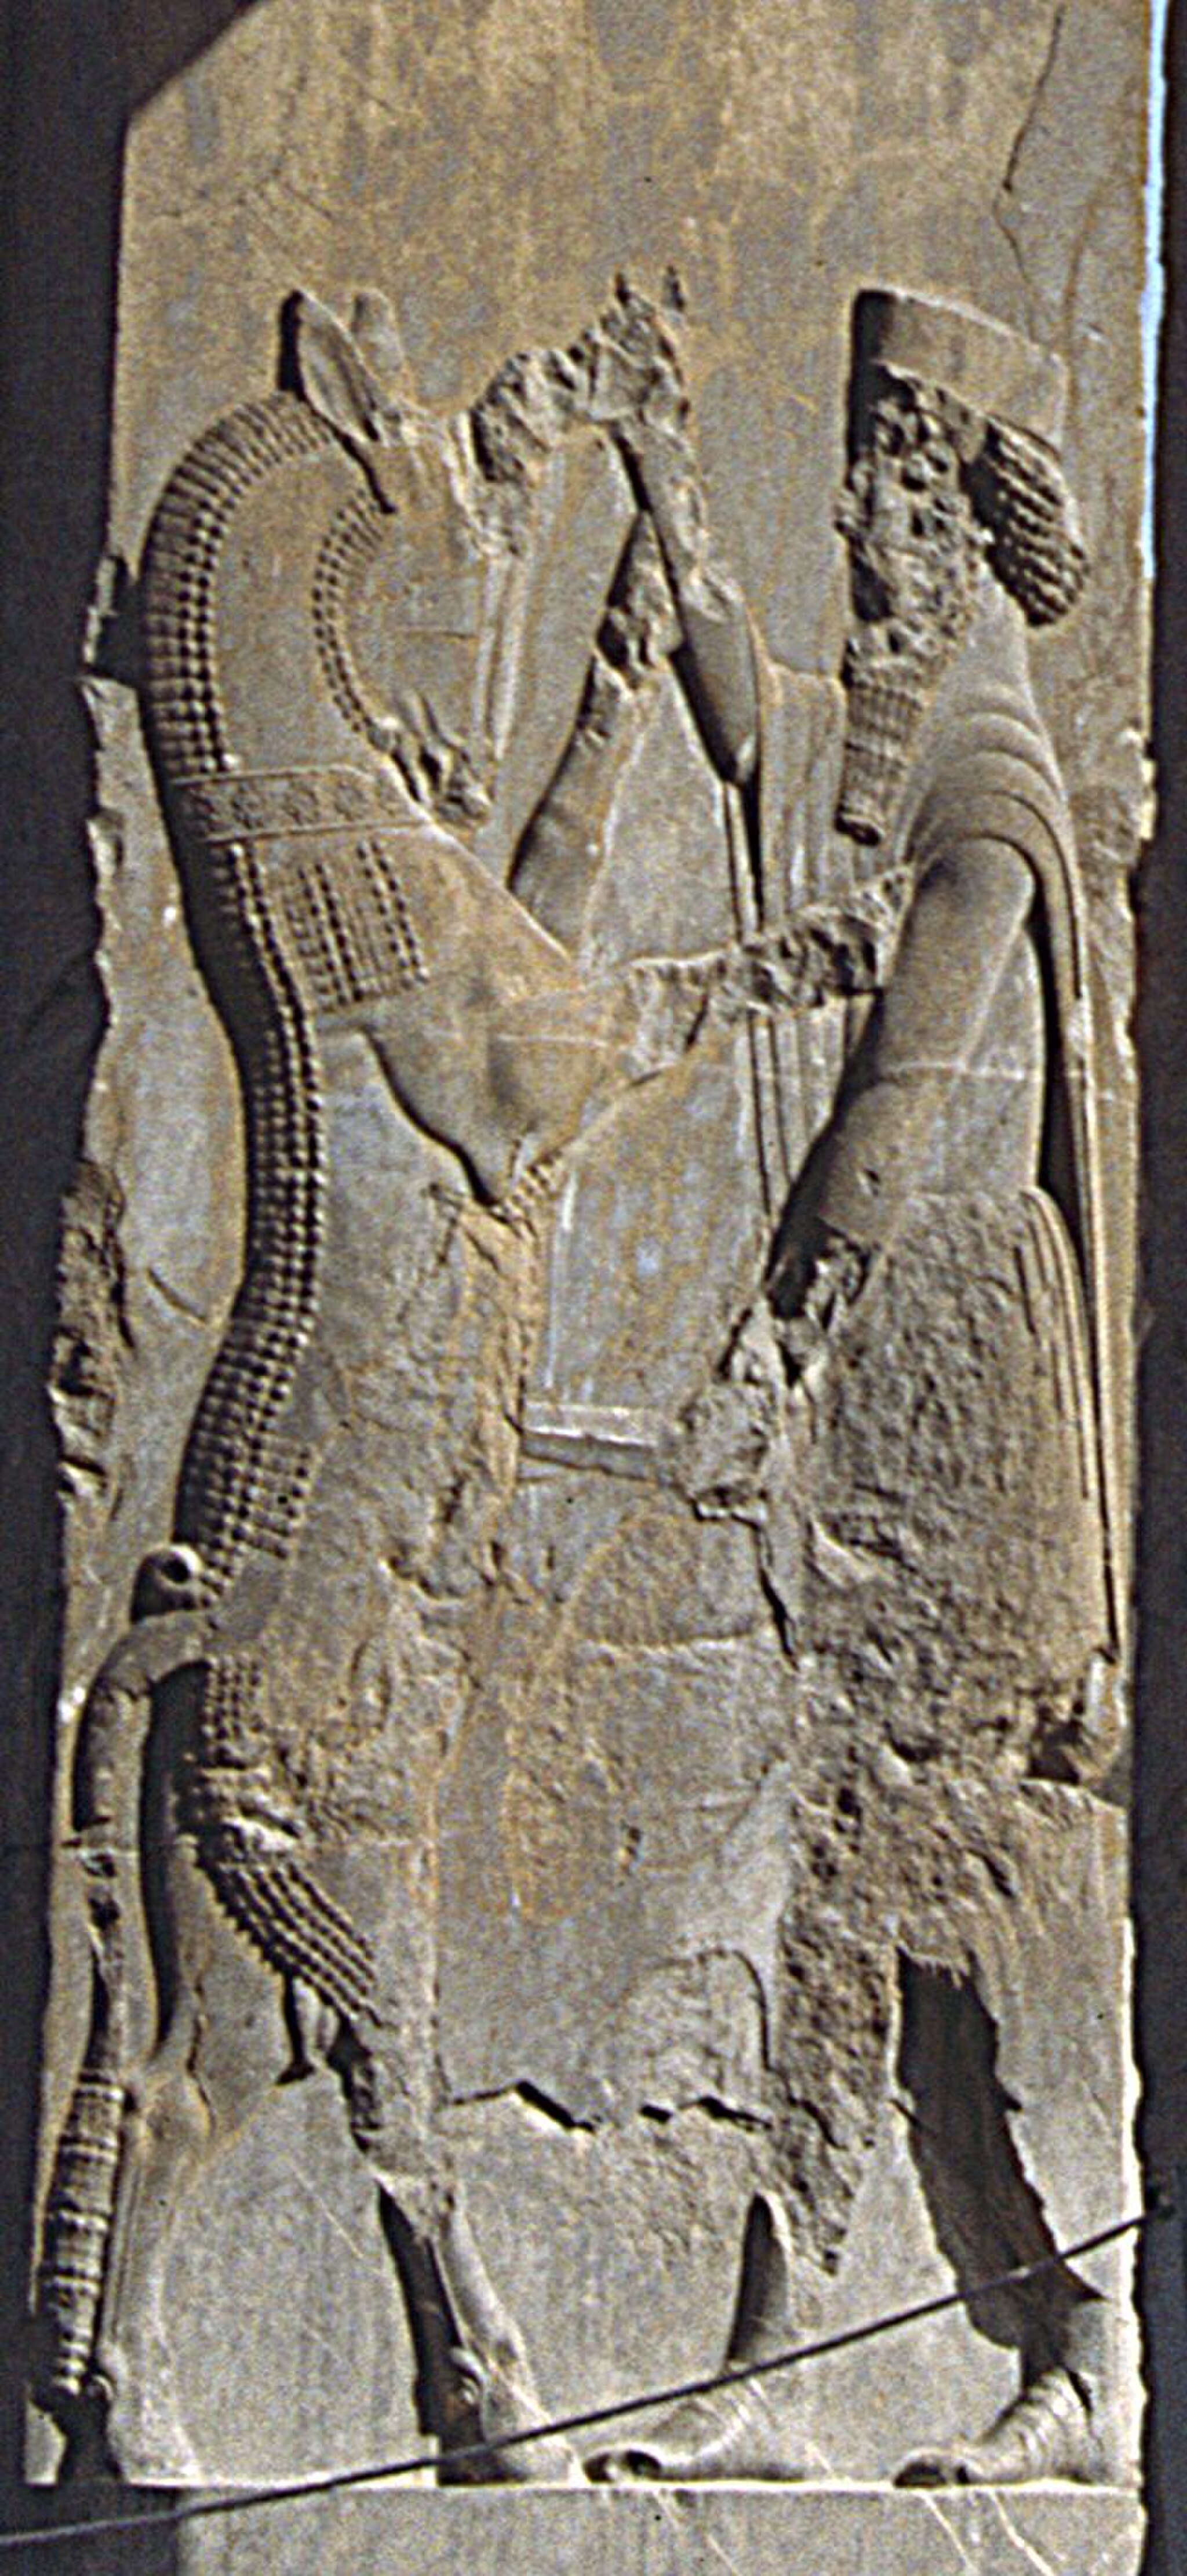
Title: IranPersepolisMythischerKampf
Description: Persepolis: mythischer Kampf
Date: 1991-09
Categories: Self-published work, Files by Ziegler175, 1991 in Persepolis, September 1991 in Iran, Reliefs of king killing a bull, Persepolis